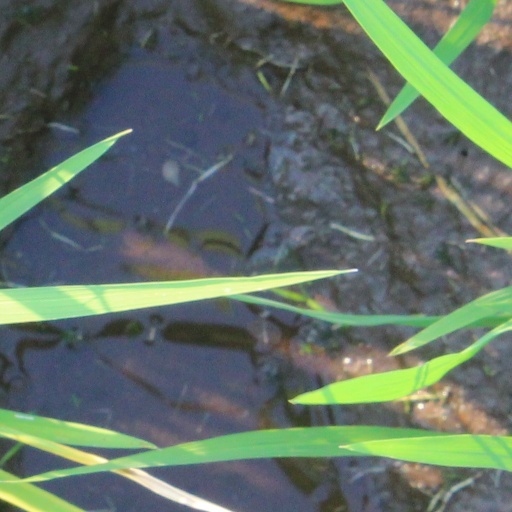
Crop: rice